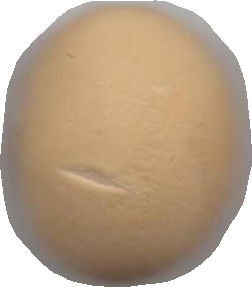
Variety: Grobogan